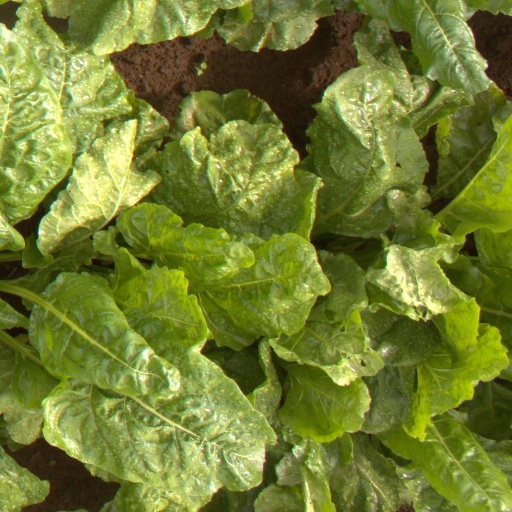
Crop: sugar beet